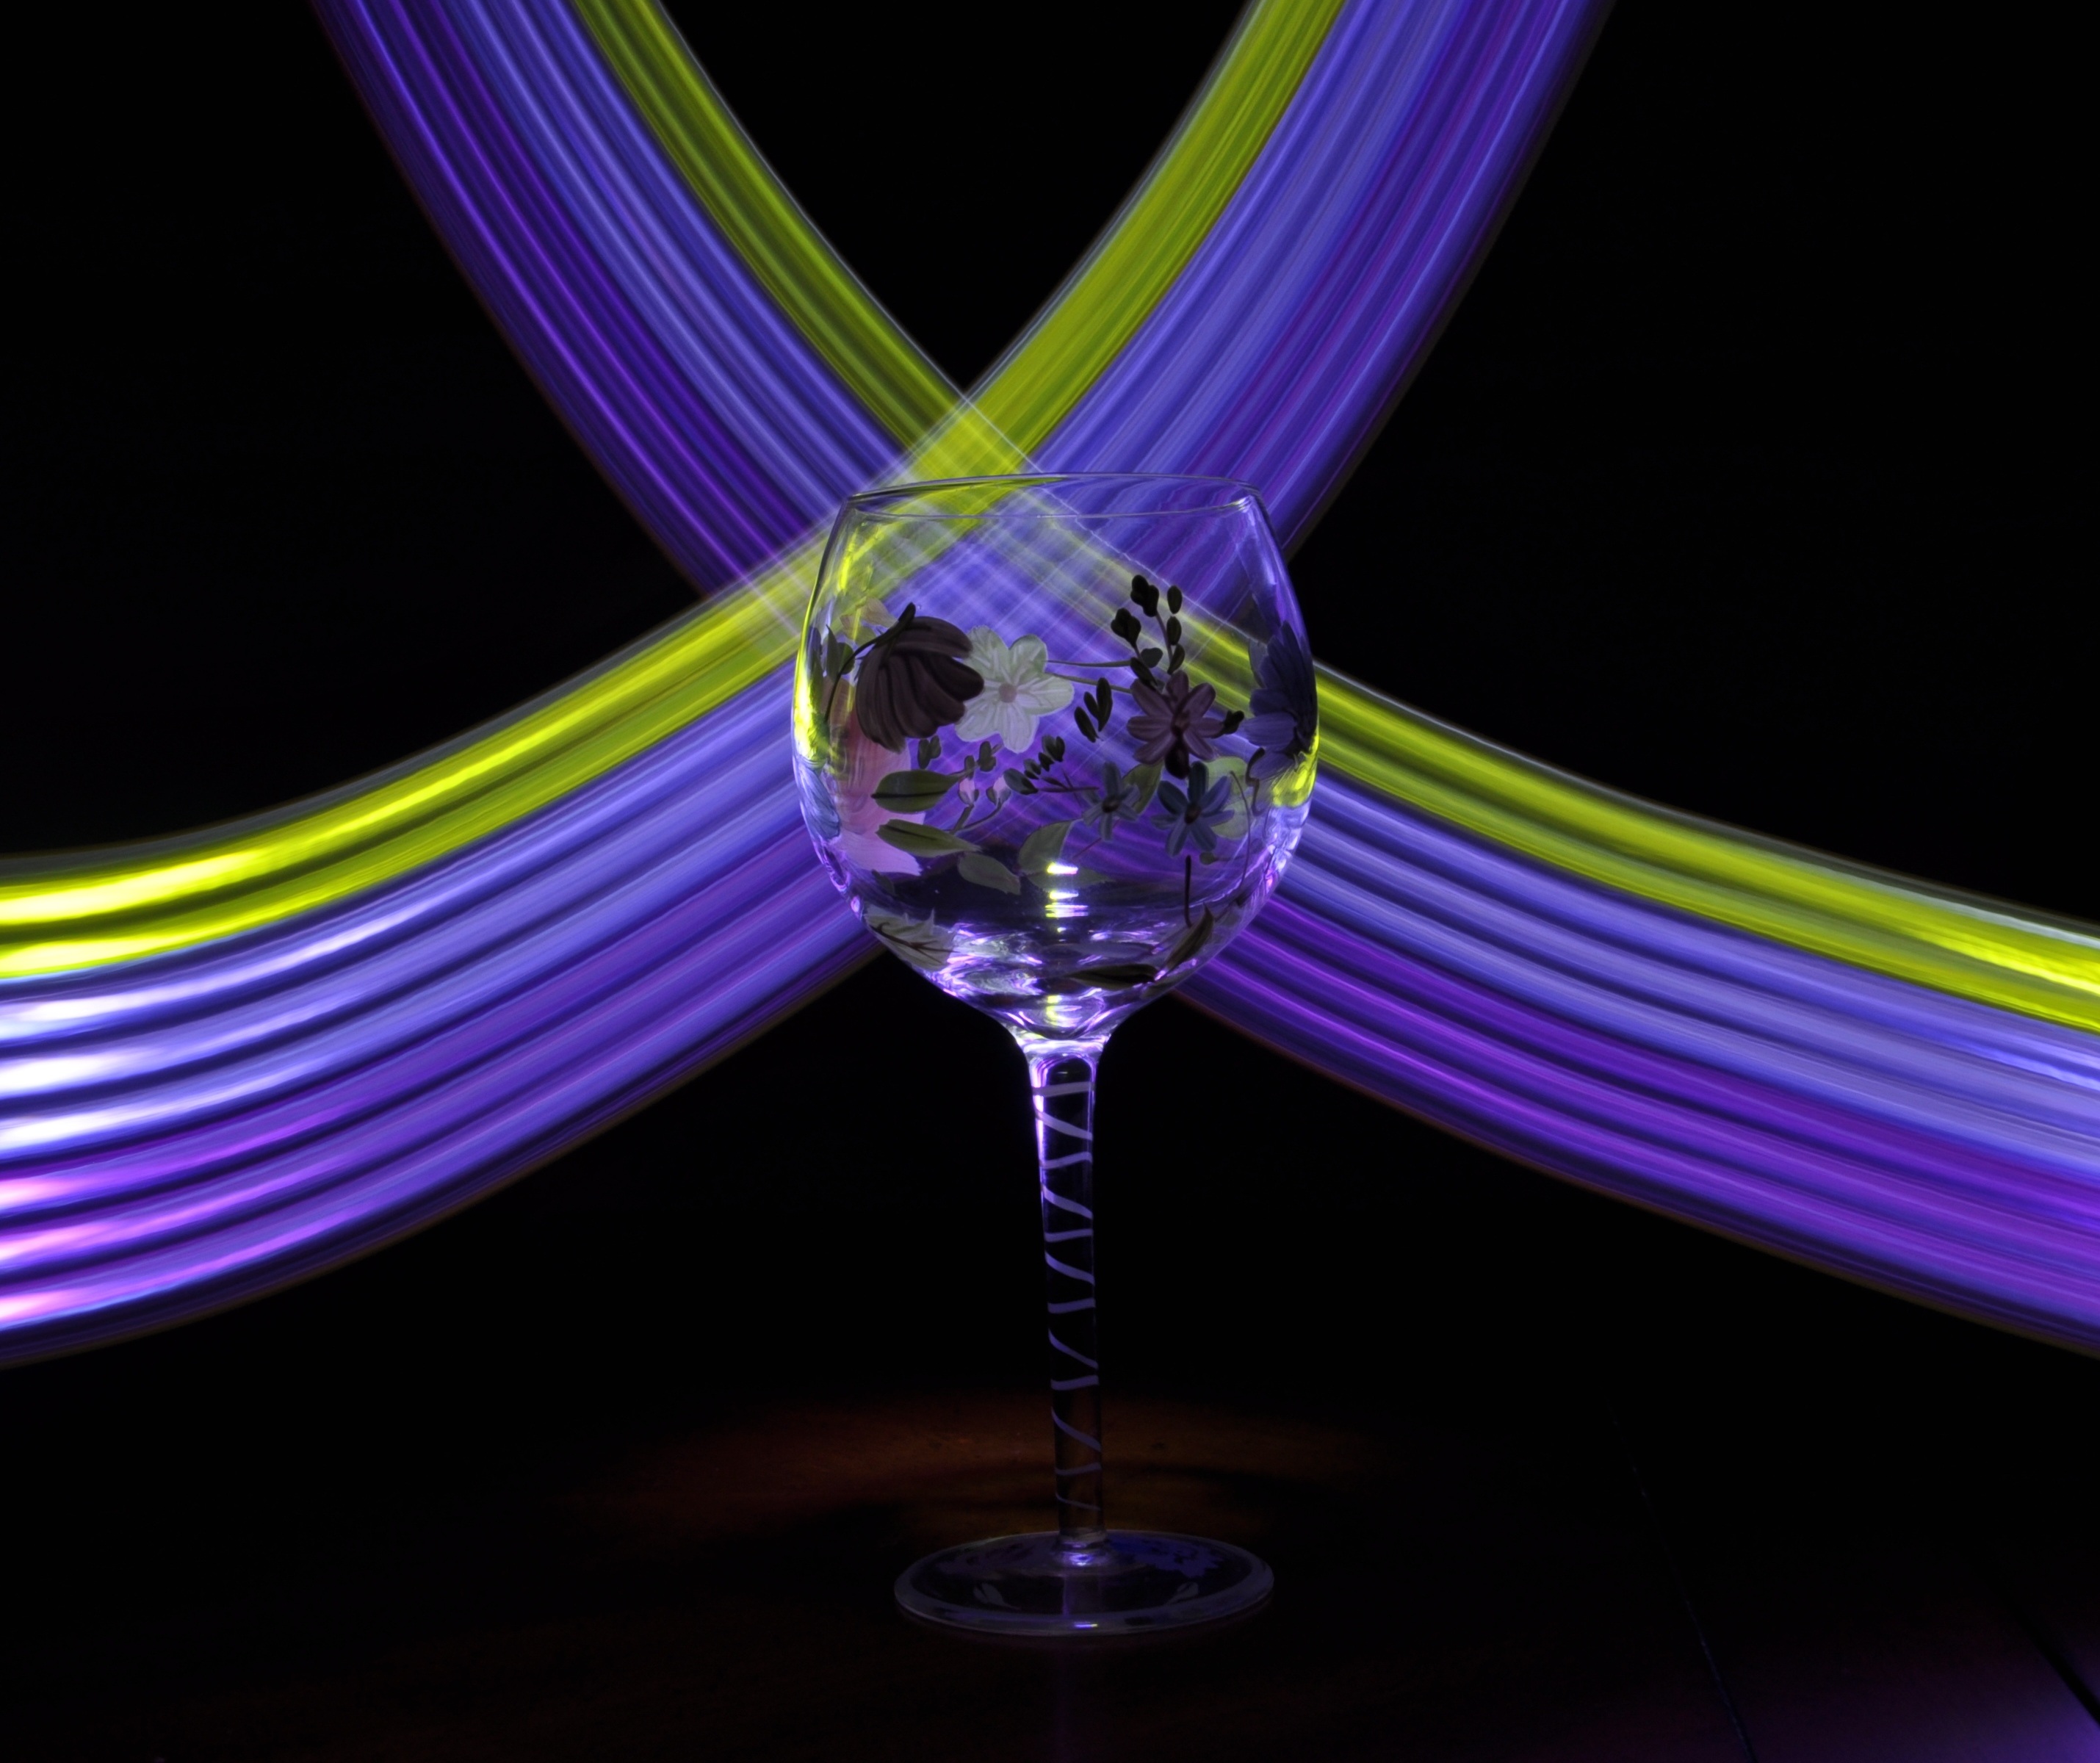
purple, petal, glass, color, drink, blue, yellow, light painting, wine glass, violet, stemware, cobalt blue